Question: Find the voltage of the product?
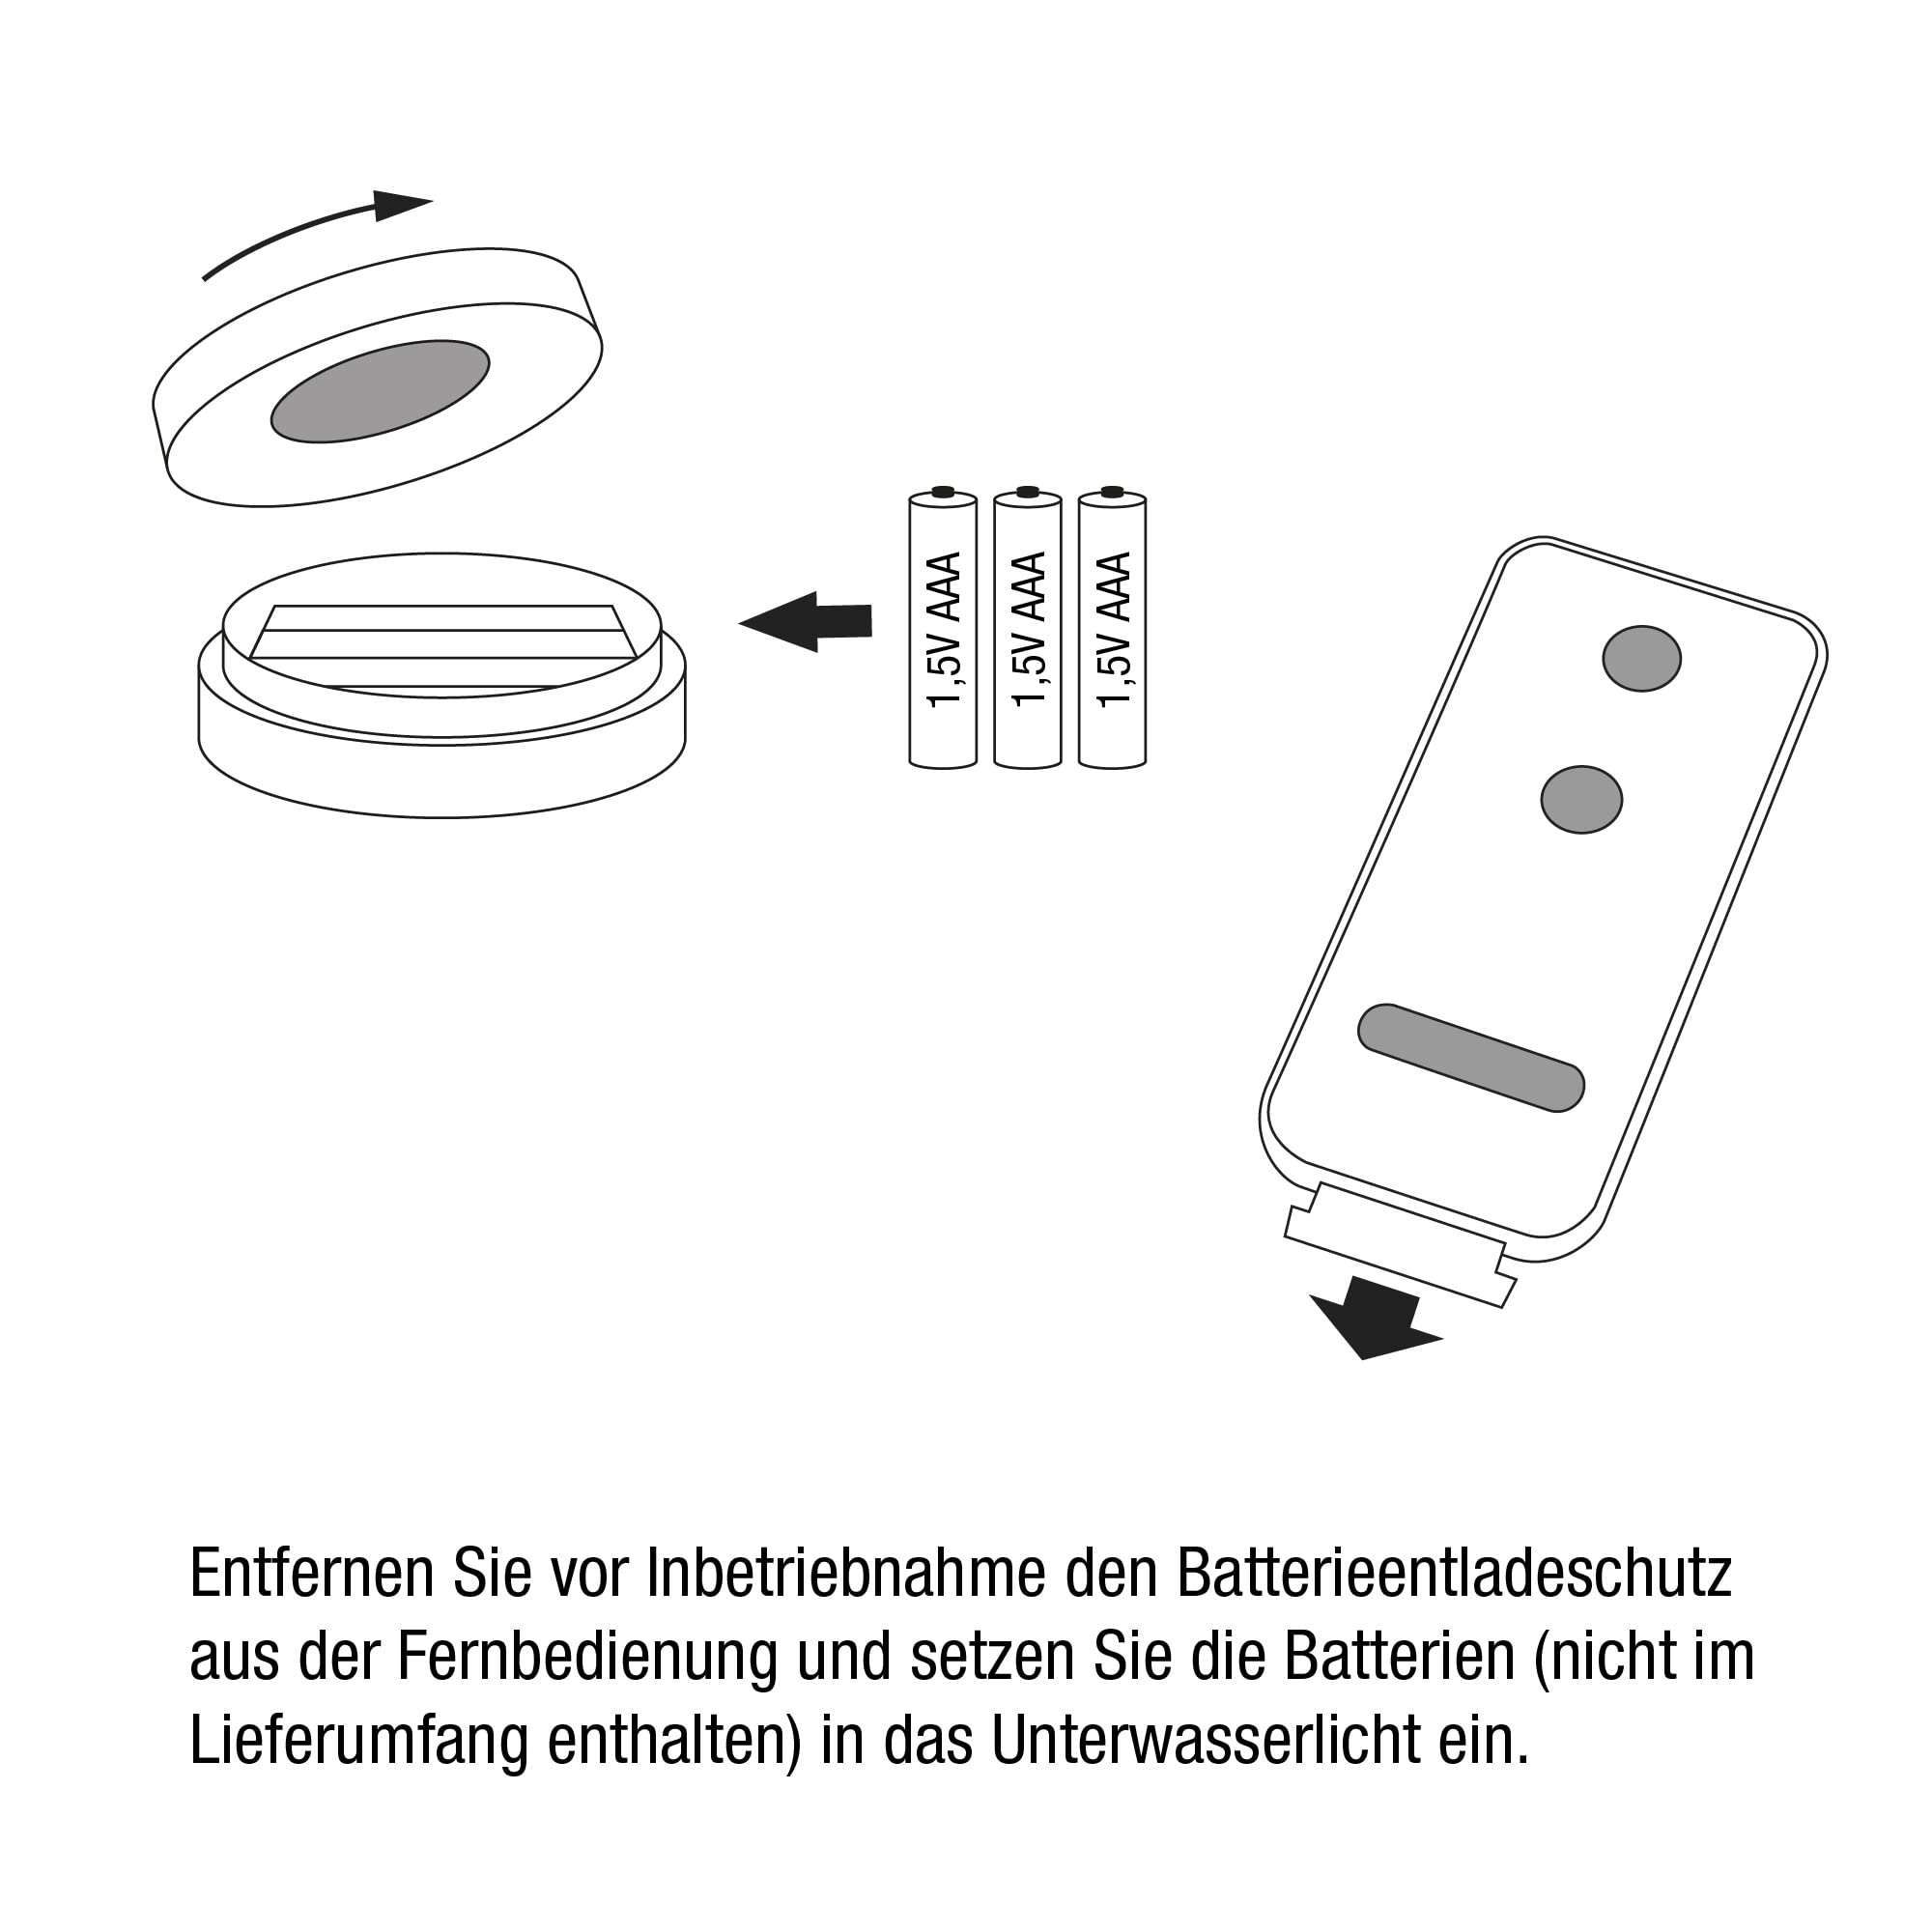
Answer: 1.5 volt